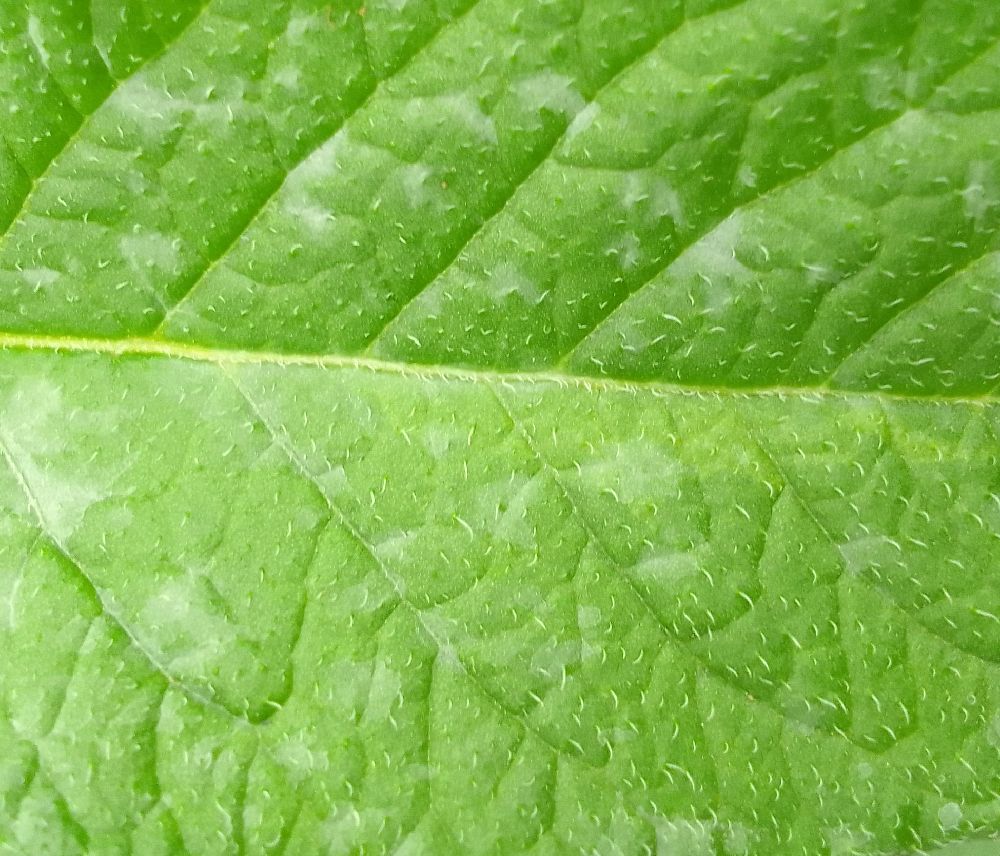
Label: Healthy